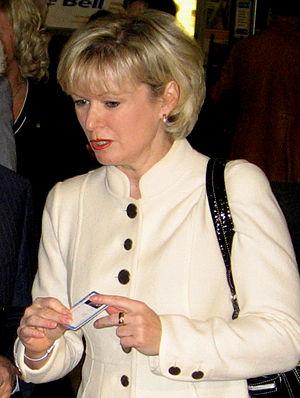
Julie Boulet, née le 16 juin 1959 à Saint-Tite, est une femme politique québécoise. Députée à l'Assemblée nationale du Québec, elle représente la circonscription de Laviolette sous la bannière du Parti libéral. Elle a été ministre des Transports, ministre de l'Emploi et de la solidarité sociale et ministre responsable de la région de la Mauricie dans le gouvernement de Jean Charest.
Laviolette est une ancienne circonscription électorale provinciale située dans la région de la Mauricie.